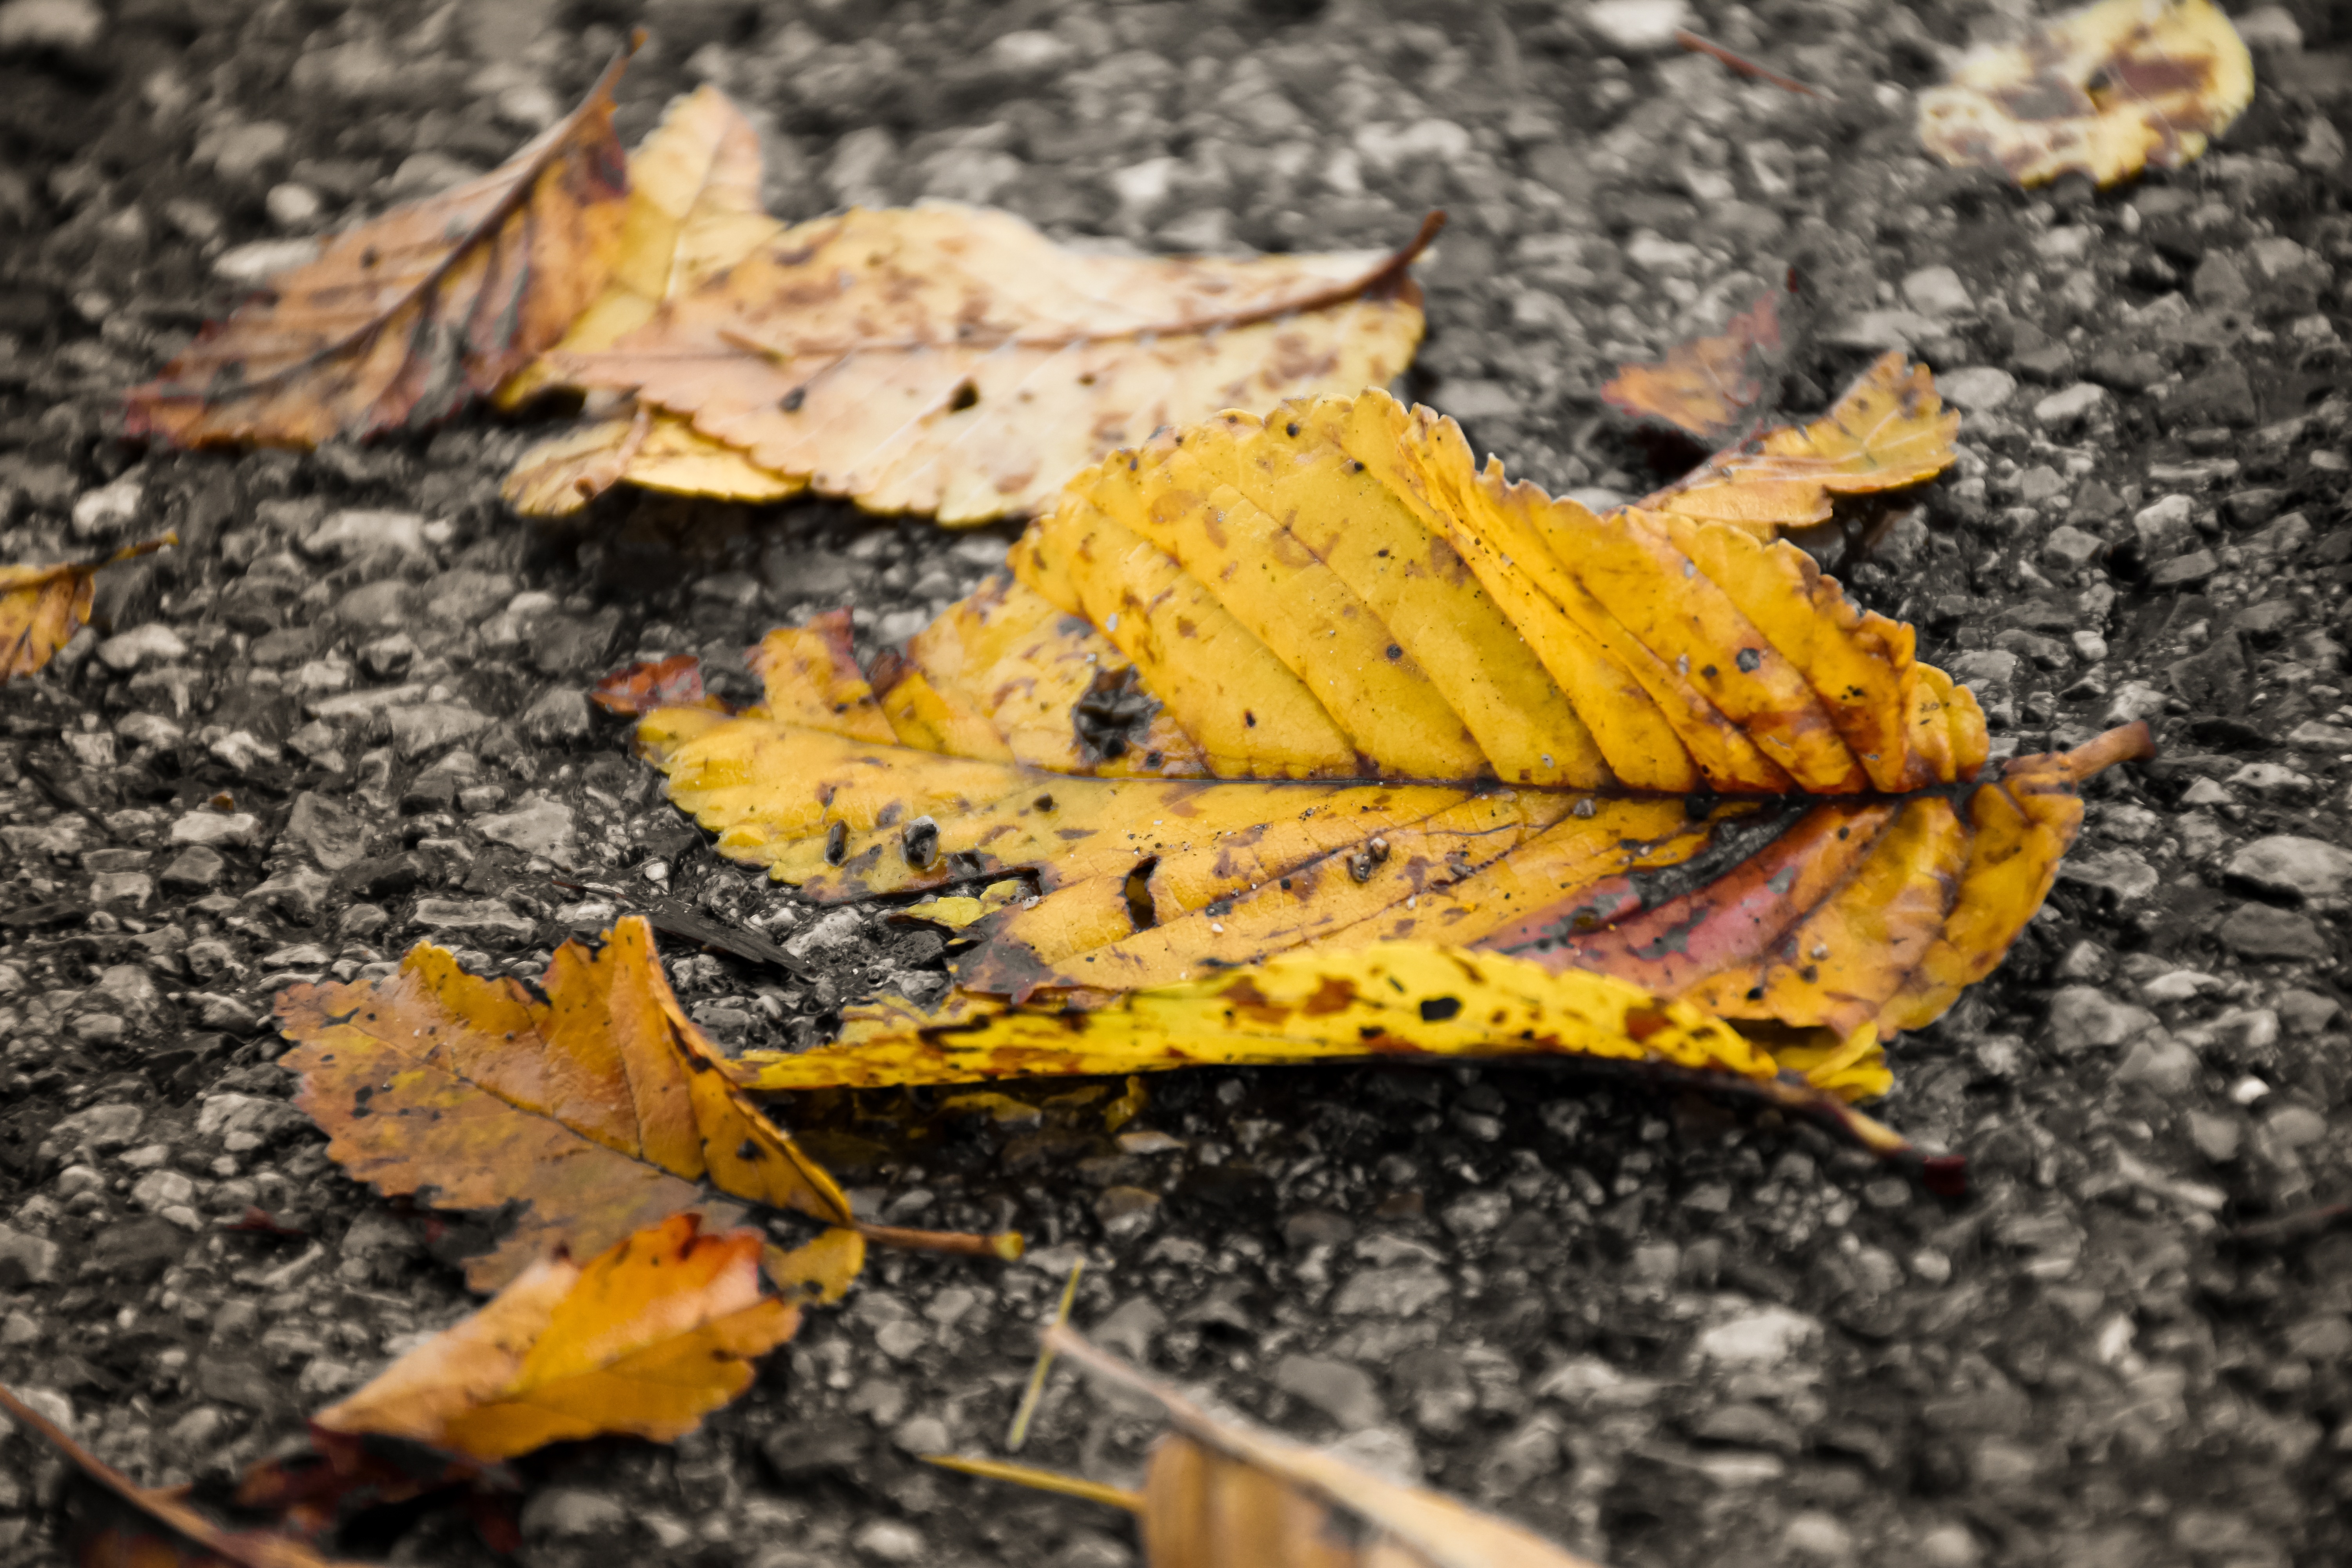
tree, nature, black and white, plant, wood, leaf, fall, flower, produce, autumn, soil, yellow, flora, season, maple leaf, macro photography